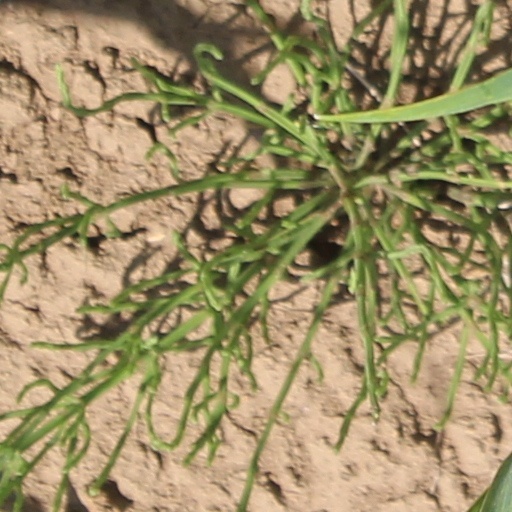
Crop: wheat